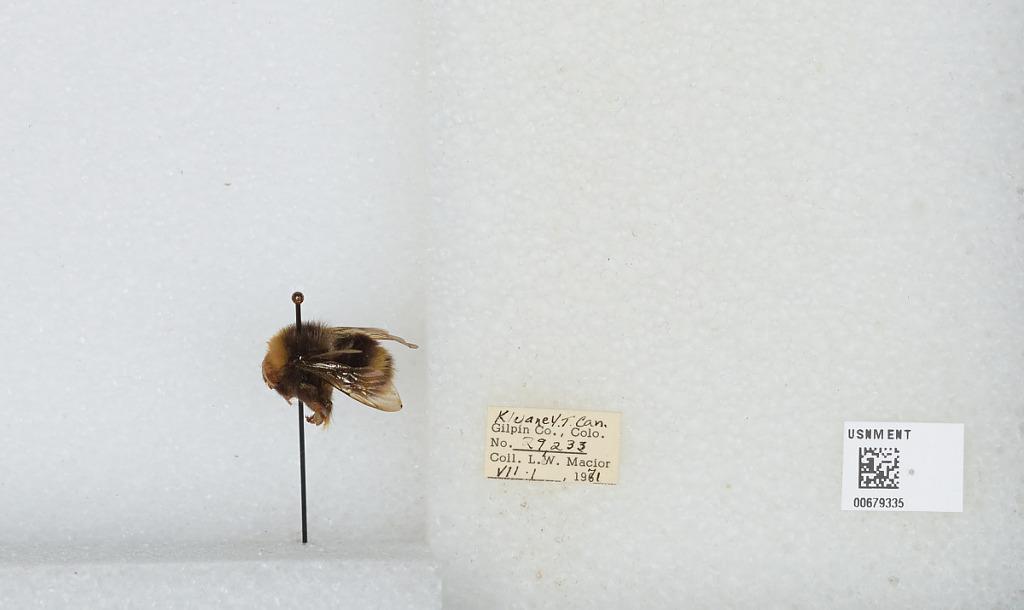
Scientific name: Bombus (Bombus) occidentalis Greene
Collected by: L. Macior
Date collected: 1971-7-1
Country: Canada
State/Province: Yukon Territory
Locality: Kluane
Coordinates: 60.75, -139.5